Dawee Chullasapya

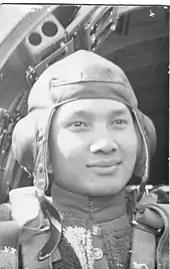
Pilot Dawee during World War II

Dawee soon joined the Air Force, and by 1938 had been promoted to flying officer. The young officer was soon enrolled in bombing and training courses with the RAF and USAAF, and returned two years later to become commanding officer of the 3rd Fighter Squadron, whose base was at Don Mueang.